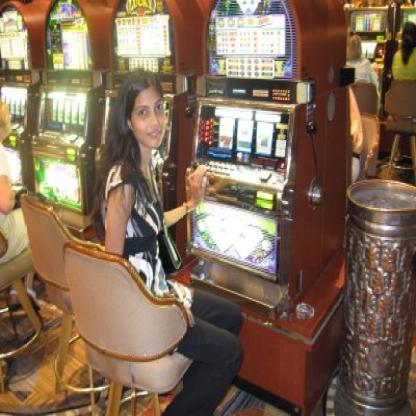
Scene: Indoor